Ichneutica ceraunias

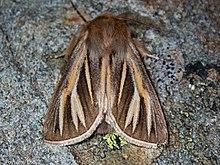
"Ichneutica ceraunias" observed in the St Bathans Mountains

This species is variable in the intensity of its colour and markings with darker specimens being found in the South. The pale streaks on the forewing help identify this species but some forms of "I. dione" can be confused with "I. ceraunias." Some populations have full winged females, others have brachypterous, flightless females with the form of the wing reduction being variable.